Oscar H. Ibarra

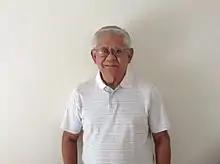
Prof. Oscar H. Ibarra in 2015.

Oscar H. Ibarra (born September 29, 1941 in Negros Occidental, Philippines) is a Filipino-American theoretical computer scientist, prominent for work in automata theory, formal languages, design and analysis of algorithms and computational complexity theory. He was a Professor of the Department of Computer Science at the University of California-Santa Barbara until his retirement in 2011. Previously, he was on the faculties of UC Berkeley (1967-1969) and the University of Minnesota (1969-1990). He is currently a Distinguished Professor Emeritus at UCSB.